The Apple (1980 film)

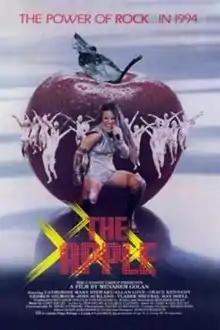
Theatrical release poster

The Apple (also called Star Rock) is a 1980 science fiction-musical film written and directed by Menahem Golan. It stars Catherine Mary Stewart as a young singer named Bibi, who, in a futuristic 1994, signs to an evil label named Boogalow International Music. It deals with themes of conformity versus rebellion, and makes use of biblical allegory including the tale of Adam and Eve.